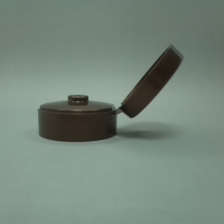
Color: red/orange/pink/fuchsia/brown
Cap type: flip-top cap